Percy Bolingbroke St John

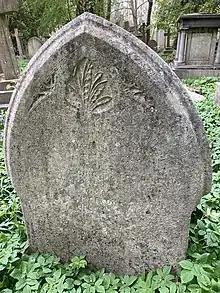
Family grave of James Augustus St John in Highgate Cemetery

St John died in a lodging-house in London on 15 March 1889 and was buried alongside his father in Highgate Cemetery in north London.